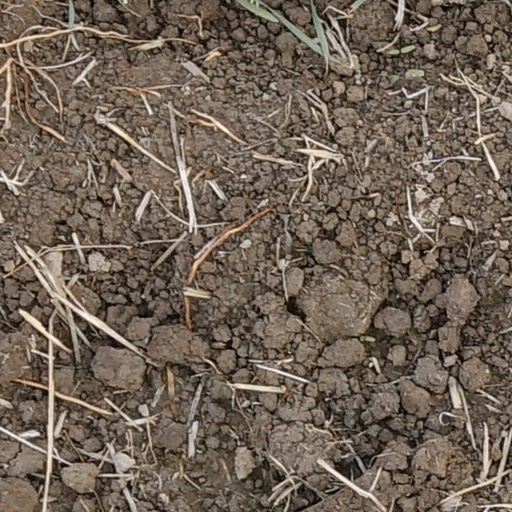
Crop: wheat